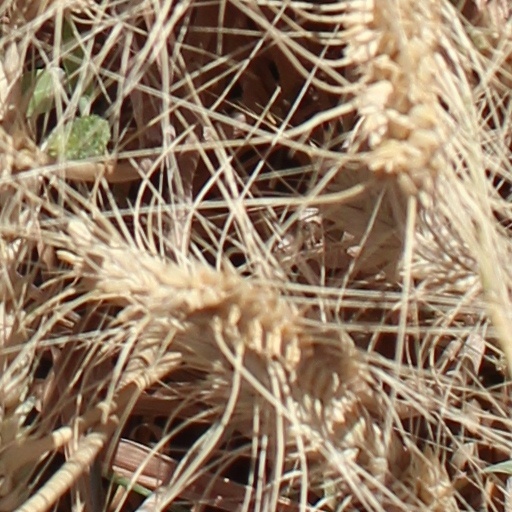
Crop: wheat